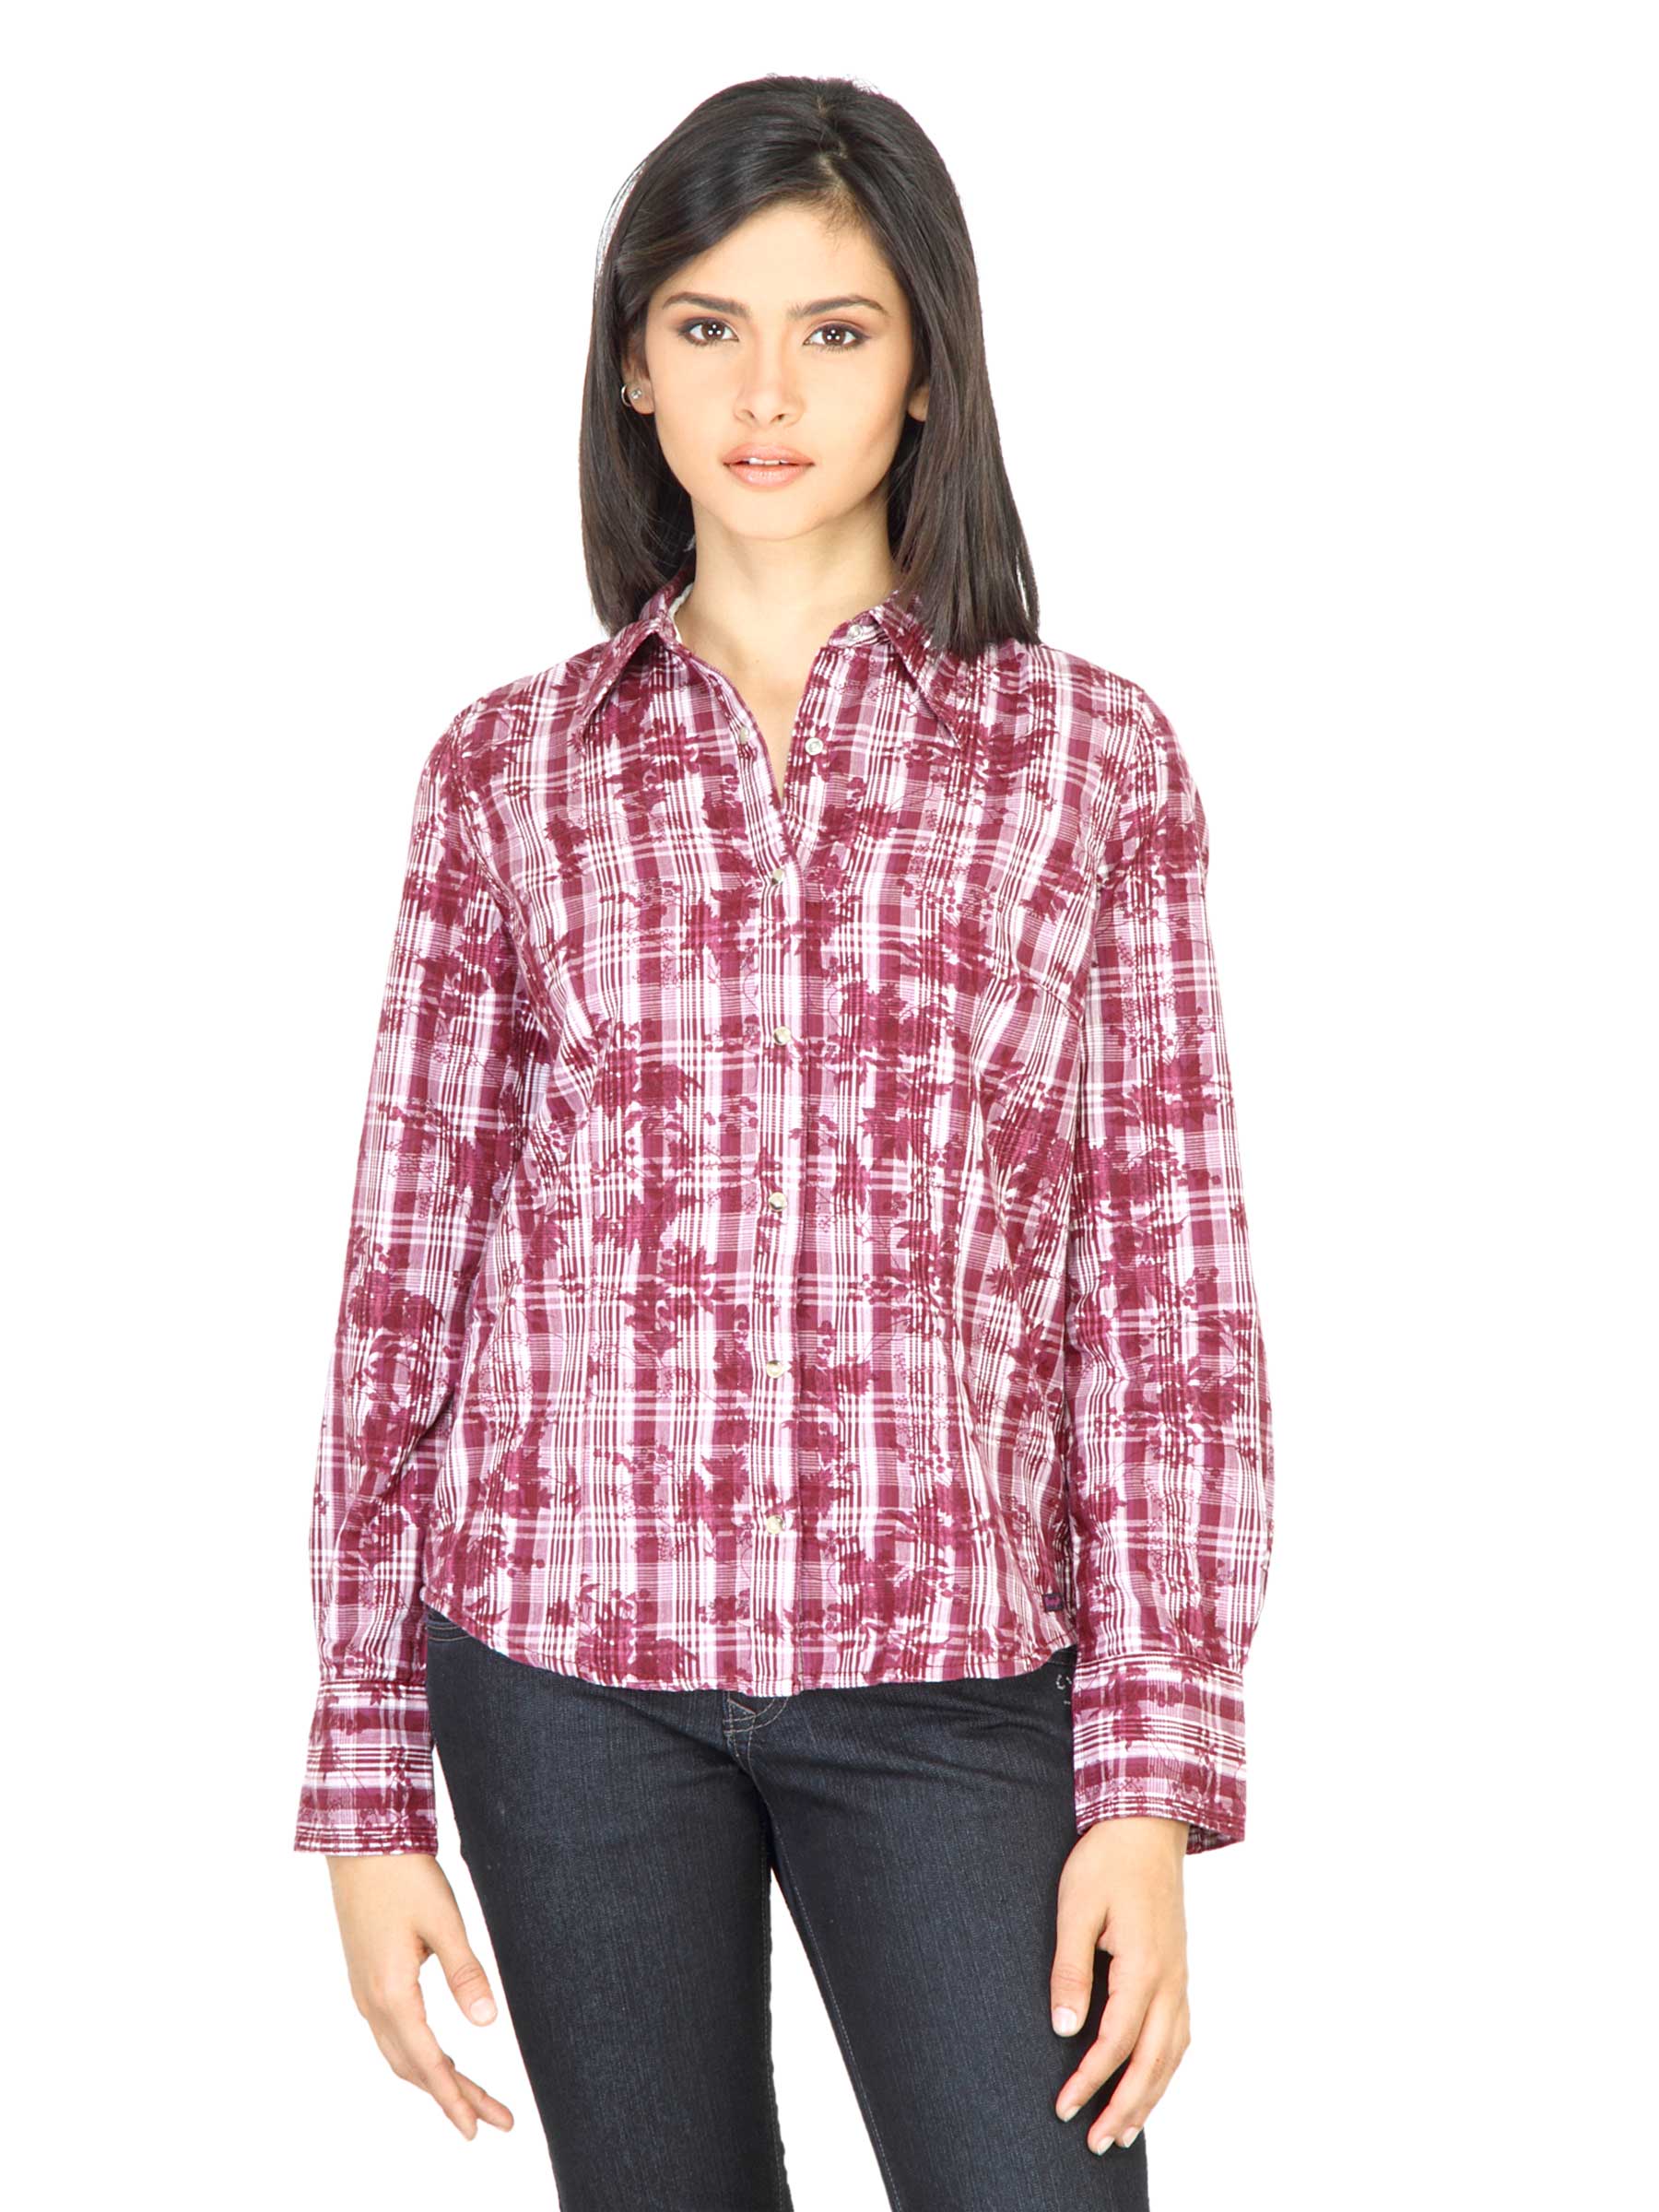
Wrangler Women Flower Purple Shirt
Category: Apparel / Topwear / Shirts
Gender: Women
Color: Purple
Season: Fall 2011
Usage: Casual